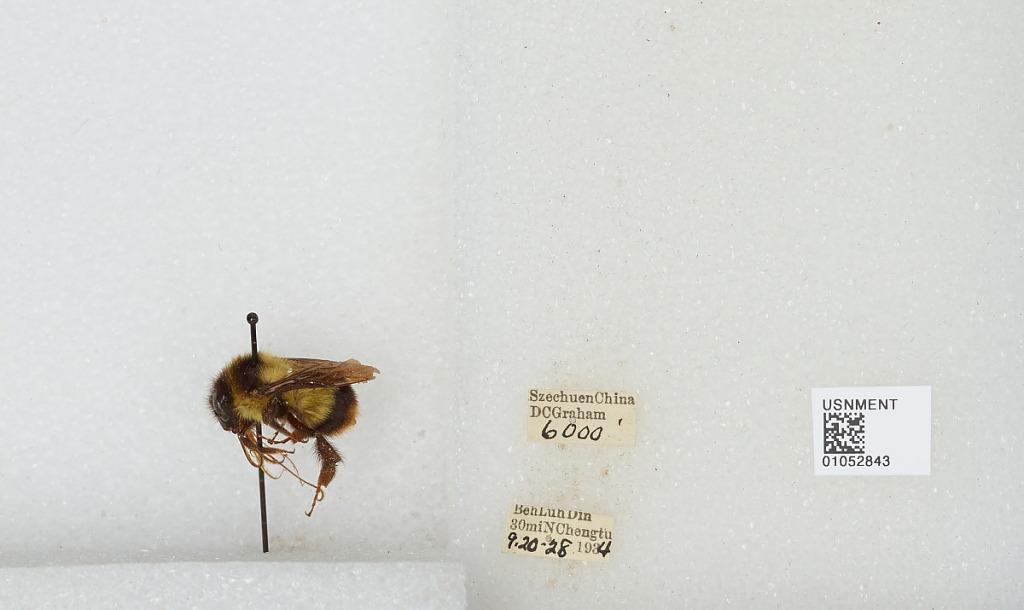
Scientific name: Bombus sp.
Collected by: D. Graham
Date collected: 1934-9-20
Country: China
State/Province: Sichuan
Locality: BehLuhDin 30mi N Chengdu